Name of Canada

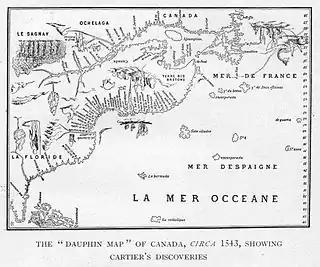
The "Dauphin Map" of Canada, c. 1543, showing the areas Cartier visited. Newfoundland is near the upper right; Florida and the Bahamas are at lower left

While a variety of theories have been postulated for the name of Canada, its origin is now accepted as coming from the St. Lawrence Iroquoian word , meaning 'village' or 'settlement'. In 1535, indigenous inhabitants of the present-day Quebec City region used the word to direct French explorer Jacques Cartier to the village of Stadacona. Cartier later used the word "Canada" to refer not only to that particular village but to the entire area subject to Donnacona (the chief at Stadacona); by 1545, European books and maps had begun referring to this small region along the Saint Lawrence River as "Canada".